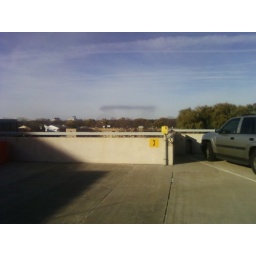
I was walking to my car and saw this black cloud in the distance.